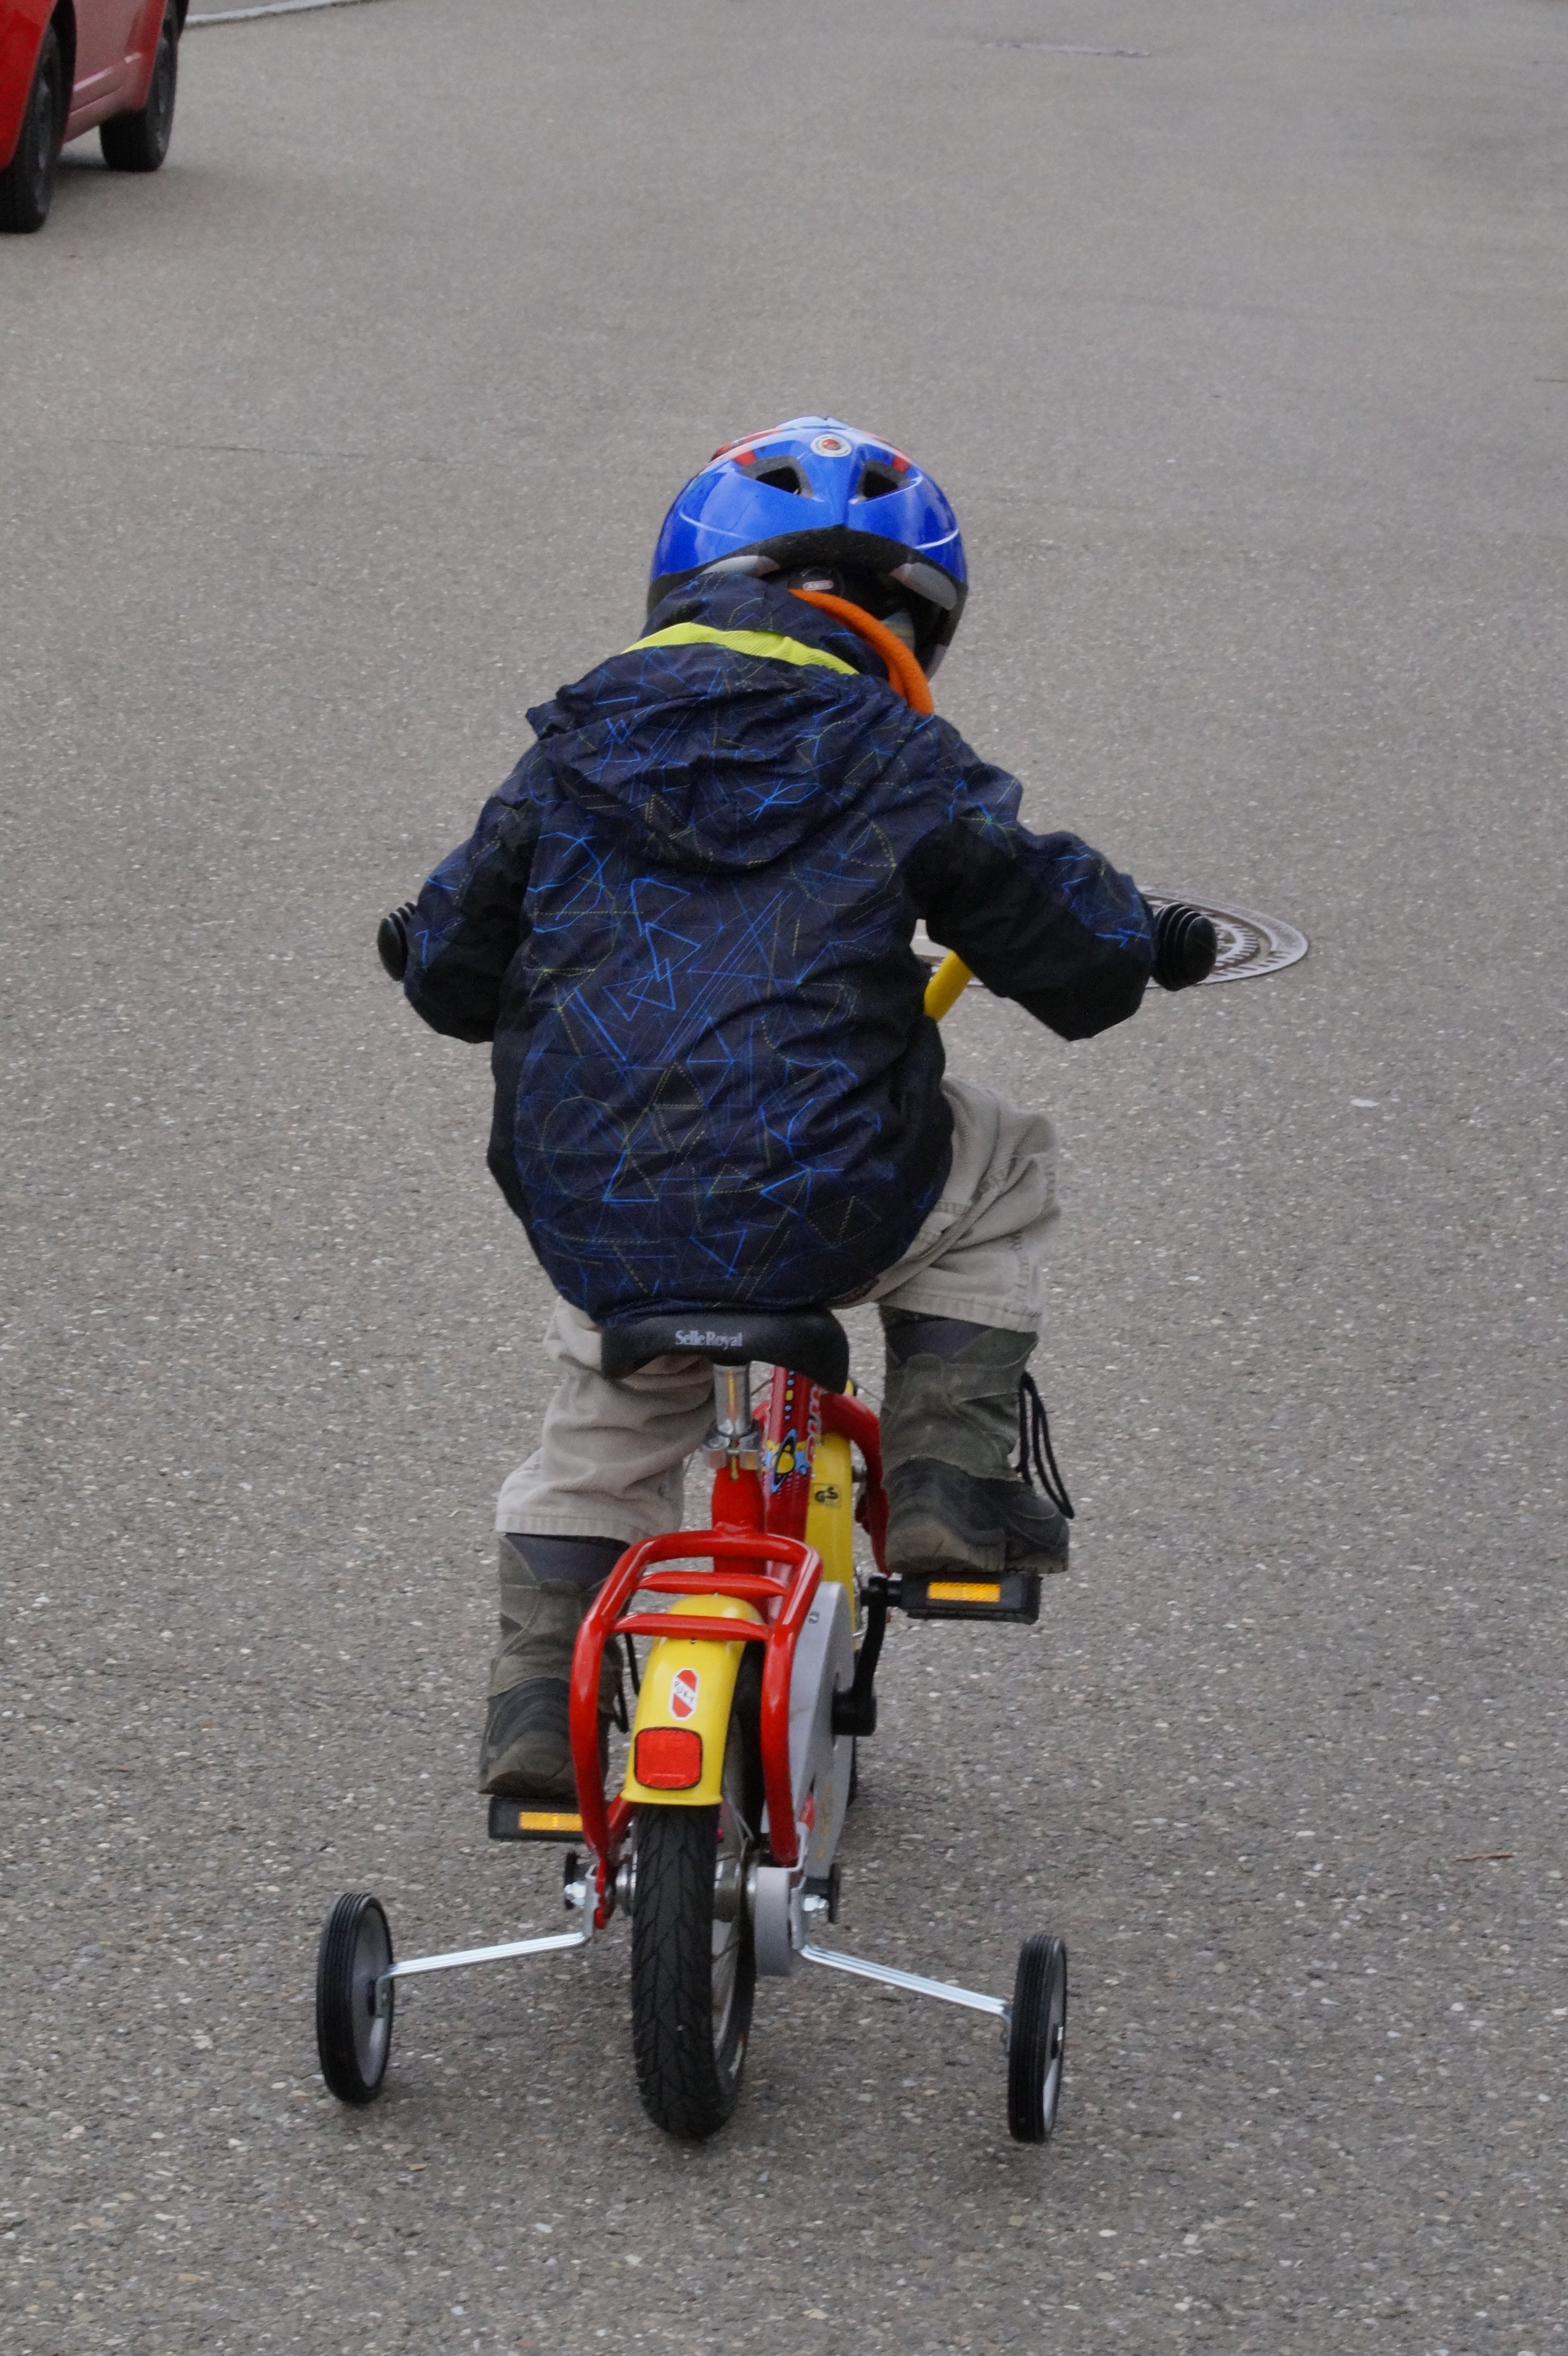
road, wheel, tricycle, bicycle, bike, asphalt, vehicle, motorcycle, child, exercise, cycle, cycling, children, scooter, shaky, locomotion, cyclists, small child, two wheeled vehicle, motorcycling, means of transport, training wheels